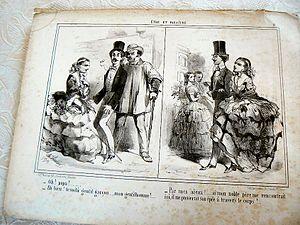
Litographie par Charles Vernier. Des gentilhommes courtisent des grisettes.
George Gissing /ˌdʒɔːdʒ ˈɡɪ.sɪŋ/ est un écrivain britannique, né le 22 novembre 1857 à Wakefield et mort le 28 décembre 1903 à Ispoure.